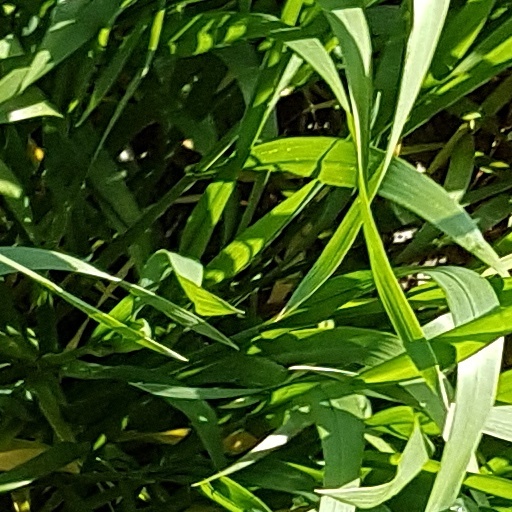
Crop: wheat